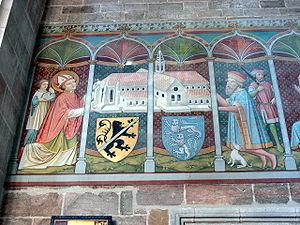
Othon Iᵉʳ, évêque de Bamberg, évangélisa la Poméranie. Il a été canonisé en 1189.